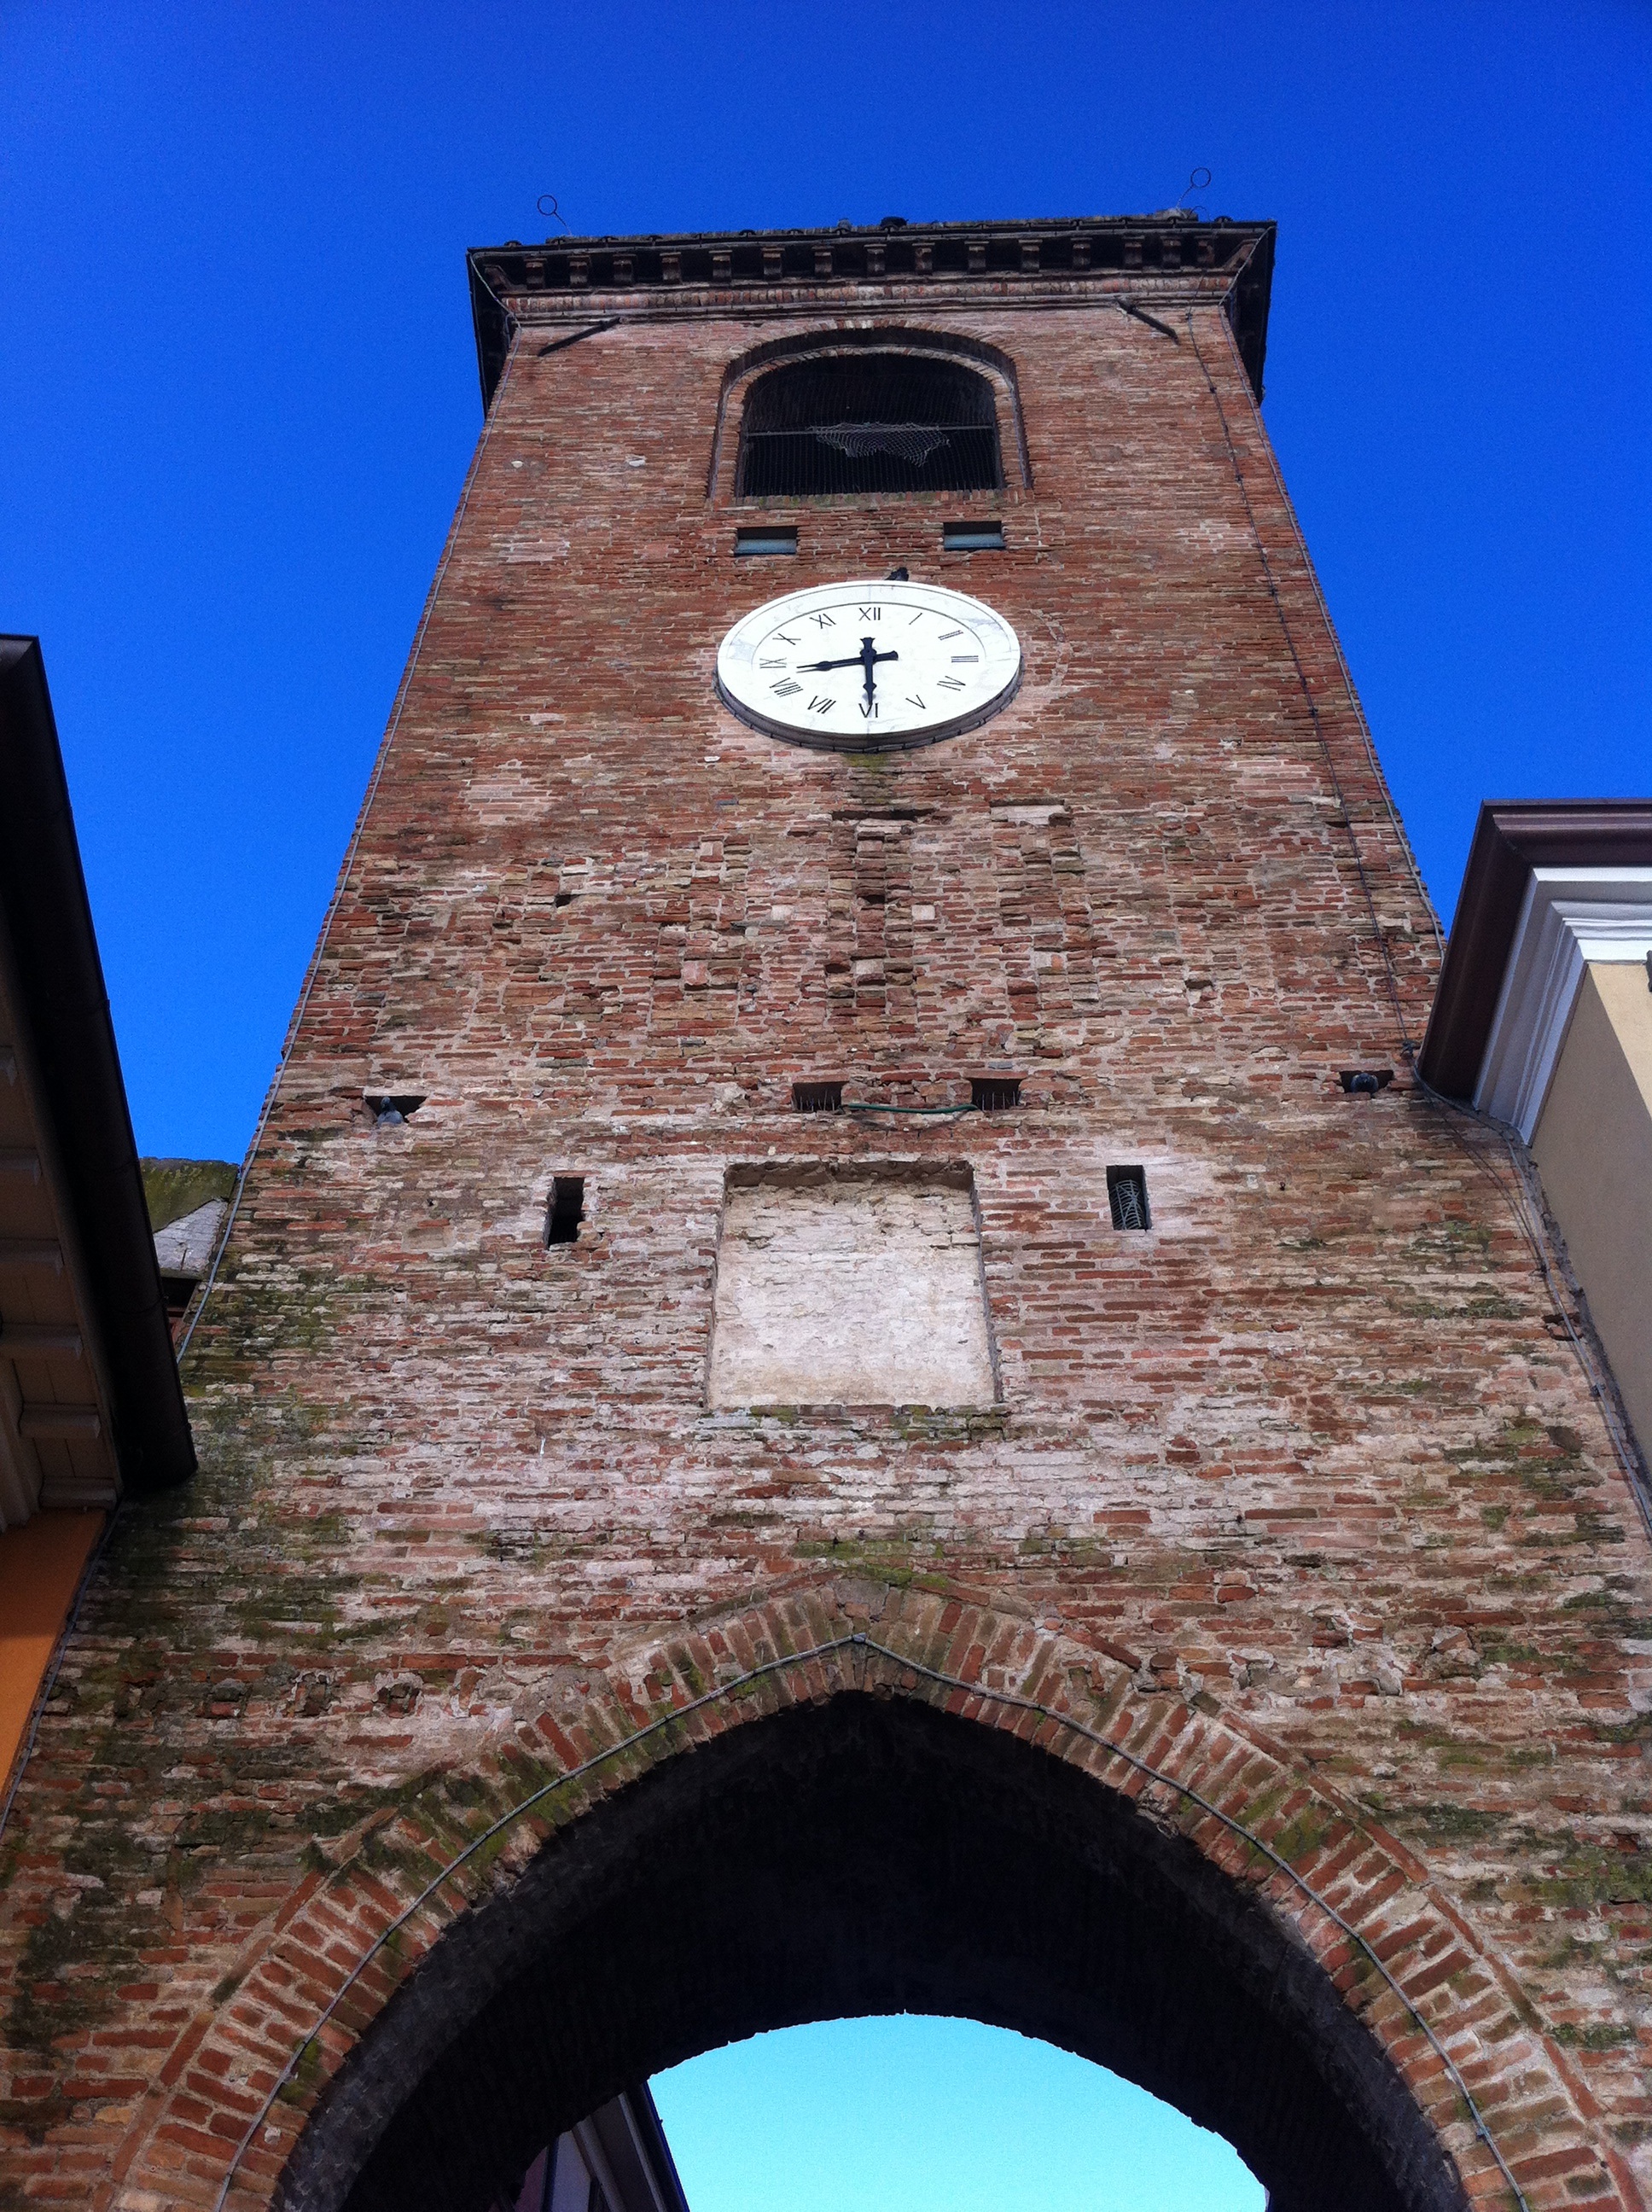
watch, architecture, tower, landmark, facade, church, chapel, place of worship, church bell, bell tower, steeple, torre, middle ages